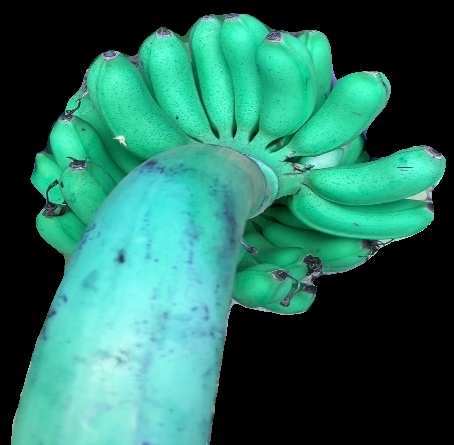
Variety: rasbale
Grade: grade1